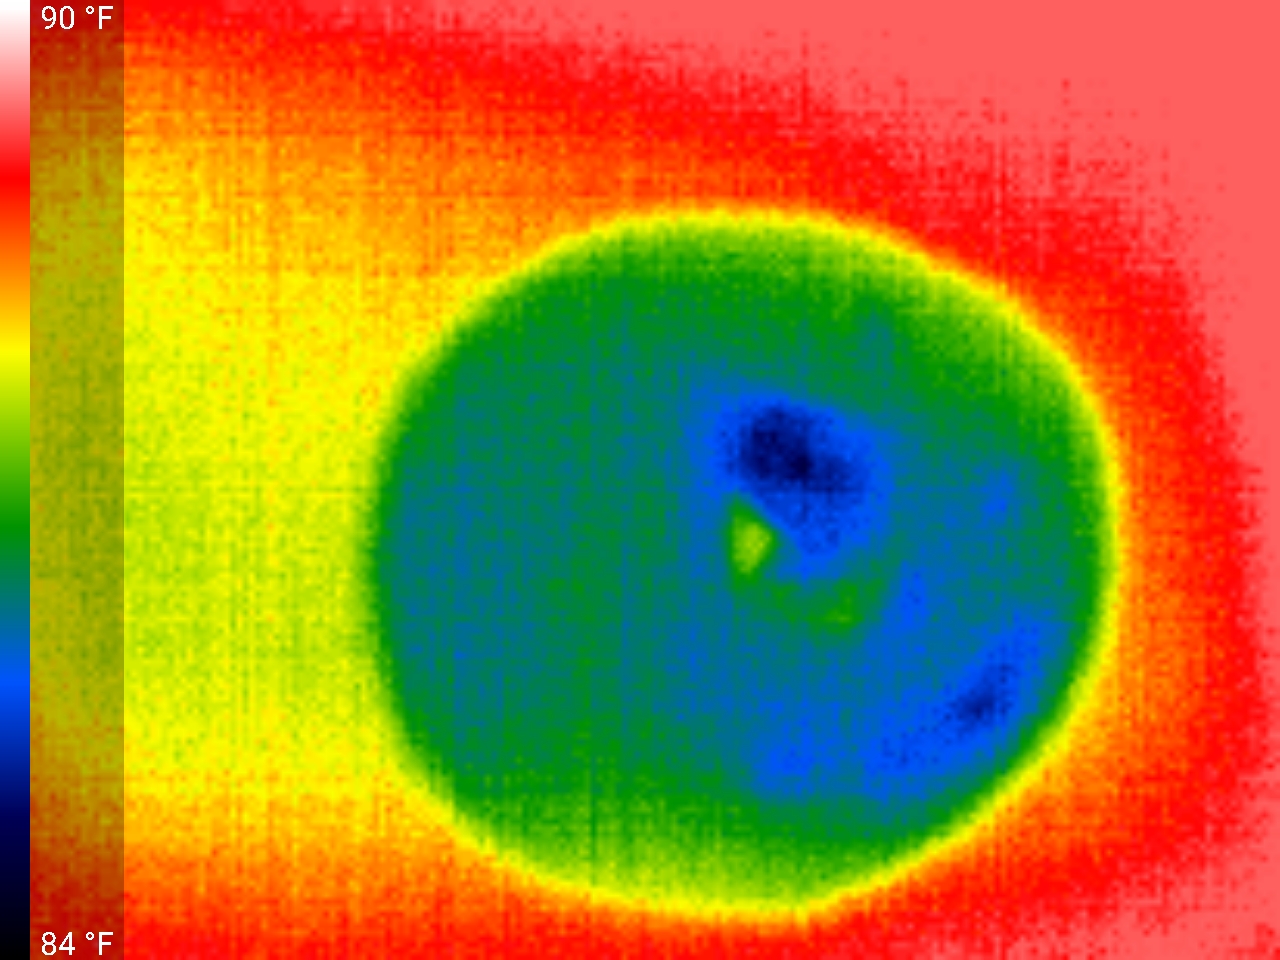
Label: Minor Defect